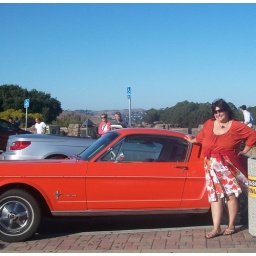
Beautiful orange car at the Golden Gate Bridge in San Francisco, CA